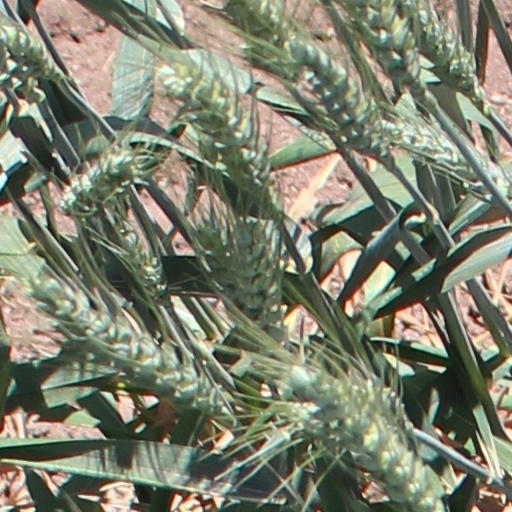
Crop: wheat